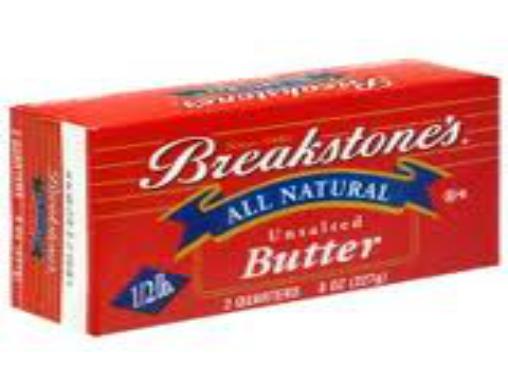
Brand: Breakstone's
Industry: Food